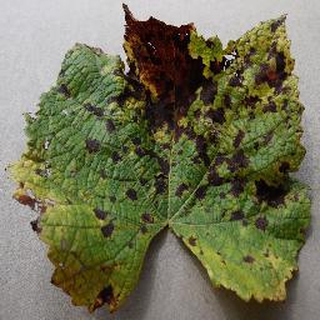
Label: grape_leaf_blight